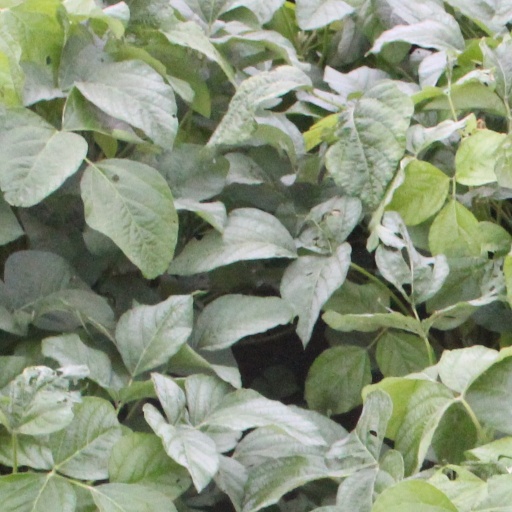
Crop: soybean